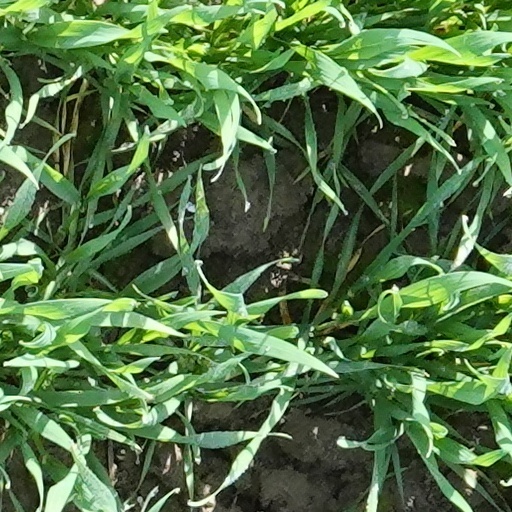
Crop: wheat